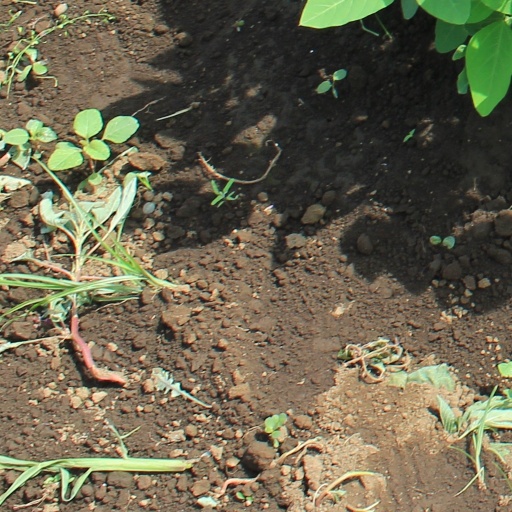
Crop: soybean